The Kiss (2003 film)

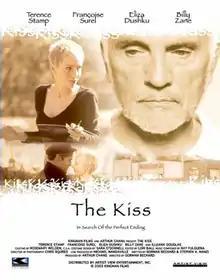
Release poster

The Kiss is a 2003 direct-to-video film starring Francoise Surel, Eliza Dushku, Terence Stamp, and Billy Zane. It tells the story of a book editor (Surel) who is entranced by a certain old manuscript about a romance. Unfortunately, she discovers that the story is unfinished, so with her roommate (Dushku) she attempts to find the author, only to be disappointed that he (Stamp) is nothing more than a broken man after his wife's death. The editor forms a close friendship with him, and they find the meaning of true love.